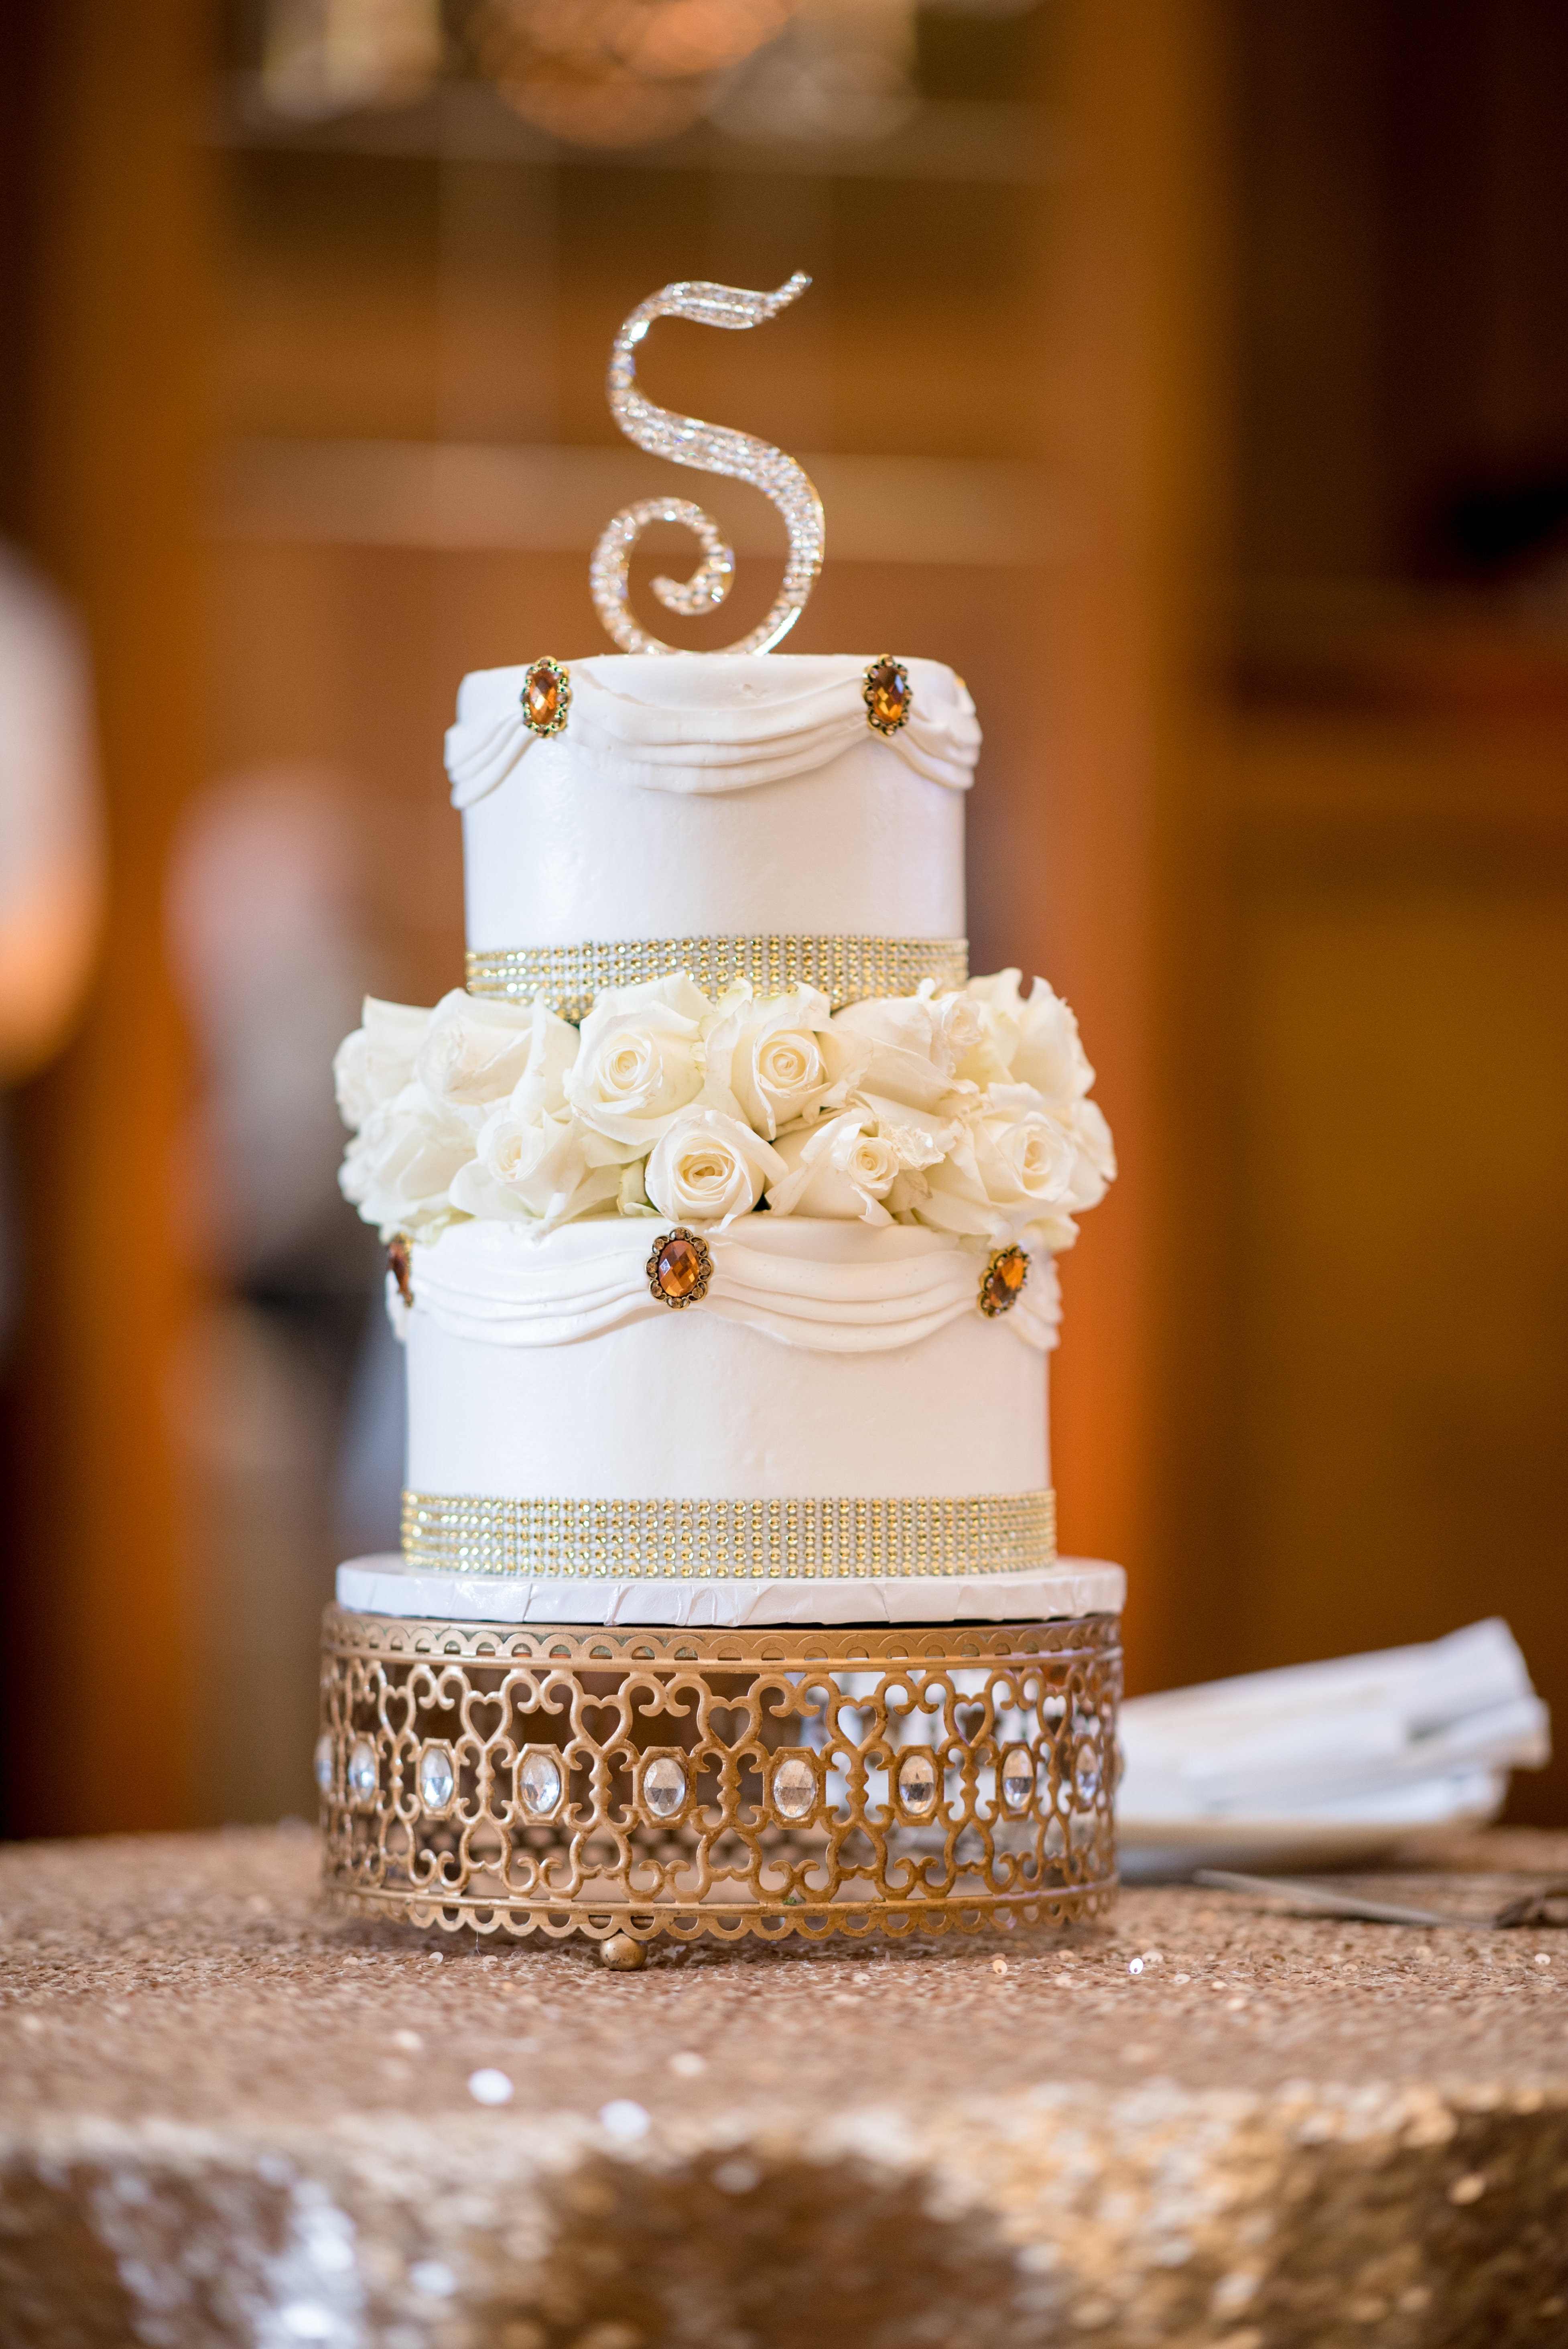
wedding cake, buttercream, photograph, icing, cake decorating, cake, sugar paste, wedding ceremony supply, sugar cake, food, royal icing, dessert, pasteles, yellow, cream, sweetness, wedding reception, white cake mix, baked goods, dress, torte, baking, wedding dress, event, ceremony, wedding, fondant, bridal clothing, cuisine, whipped cream, marriage